Farman F.170 Jabiru

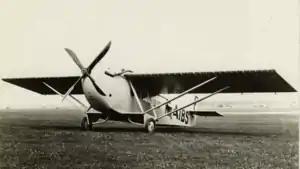

The Farman F.170 Jabiru was a single-engine sesquiplane airliner designed and built by the French aircraft company Farman Aviation Works. It is a derivative of the F.121 Jabiru.